Strato II

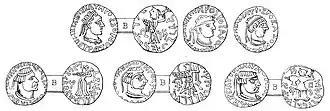
Coins of Strato II (top) and Rajuvula (bottom) discovered together in a mound in Mathura.

The chronology of the late Indo-Greek kingdom has been established by Bopearachchi and other scholars from numismatical evidence alone. The coins deteriorated continuously, the Strato coins being the most debased and crude in style, a striking contrast to earlier kings who struck some of the most beautiful coins of antiquity.